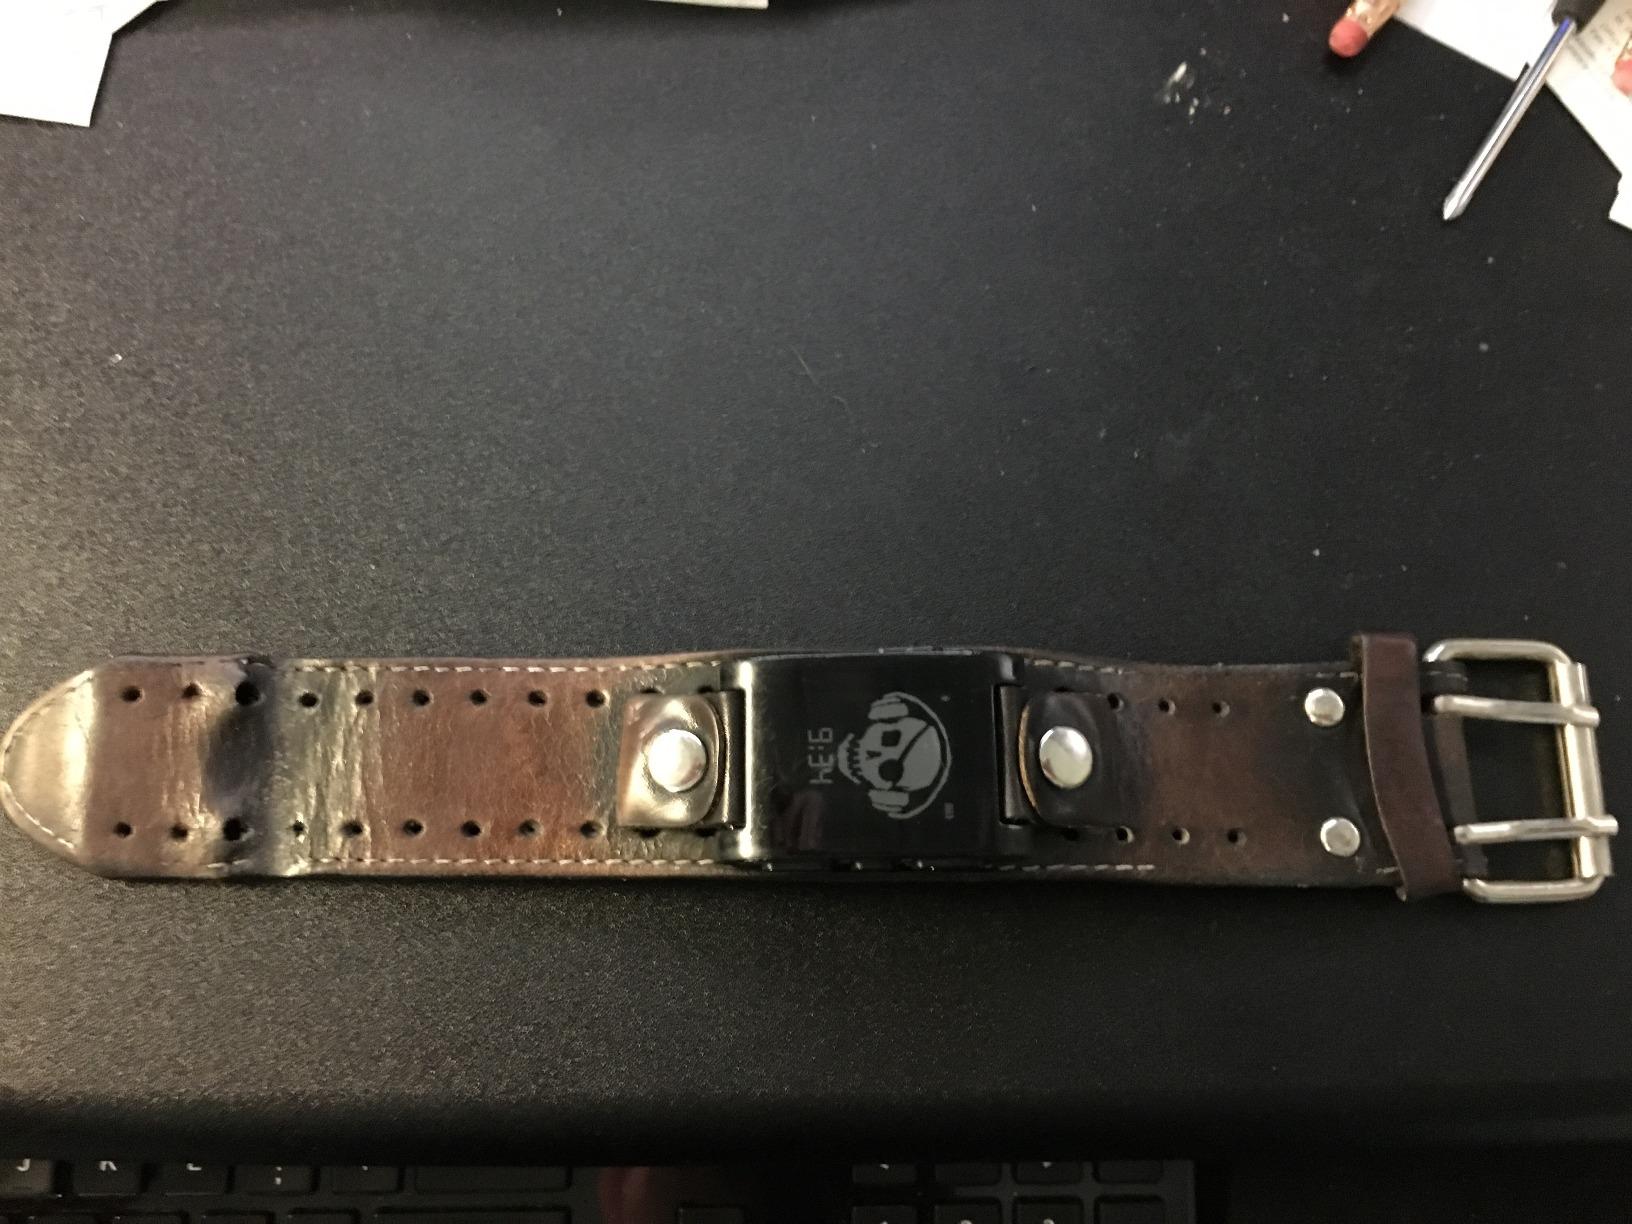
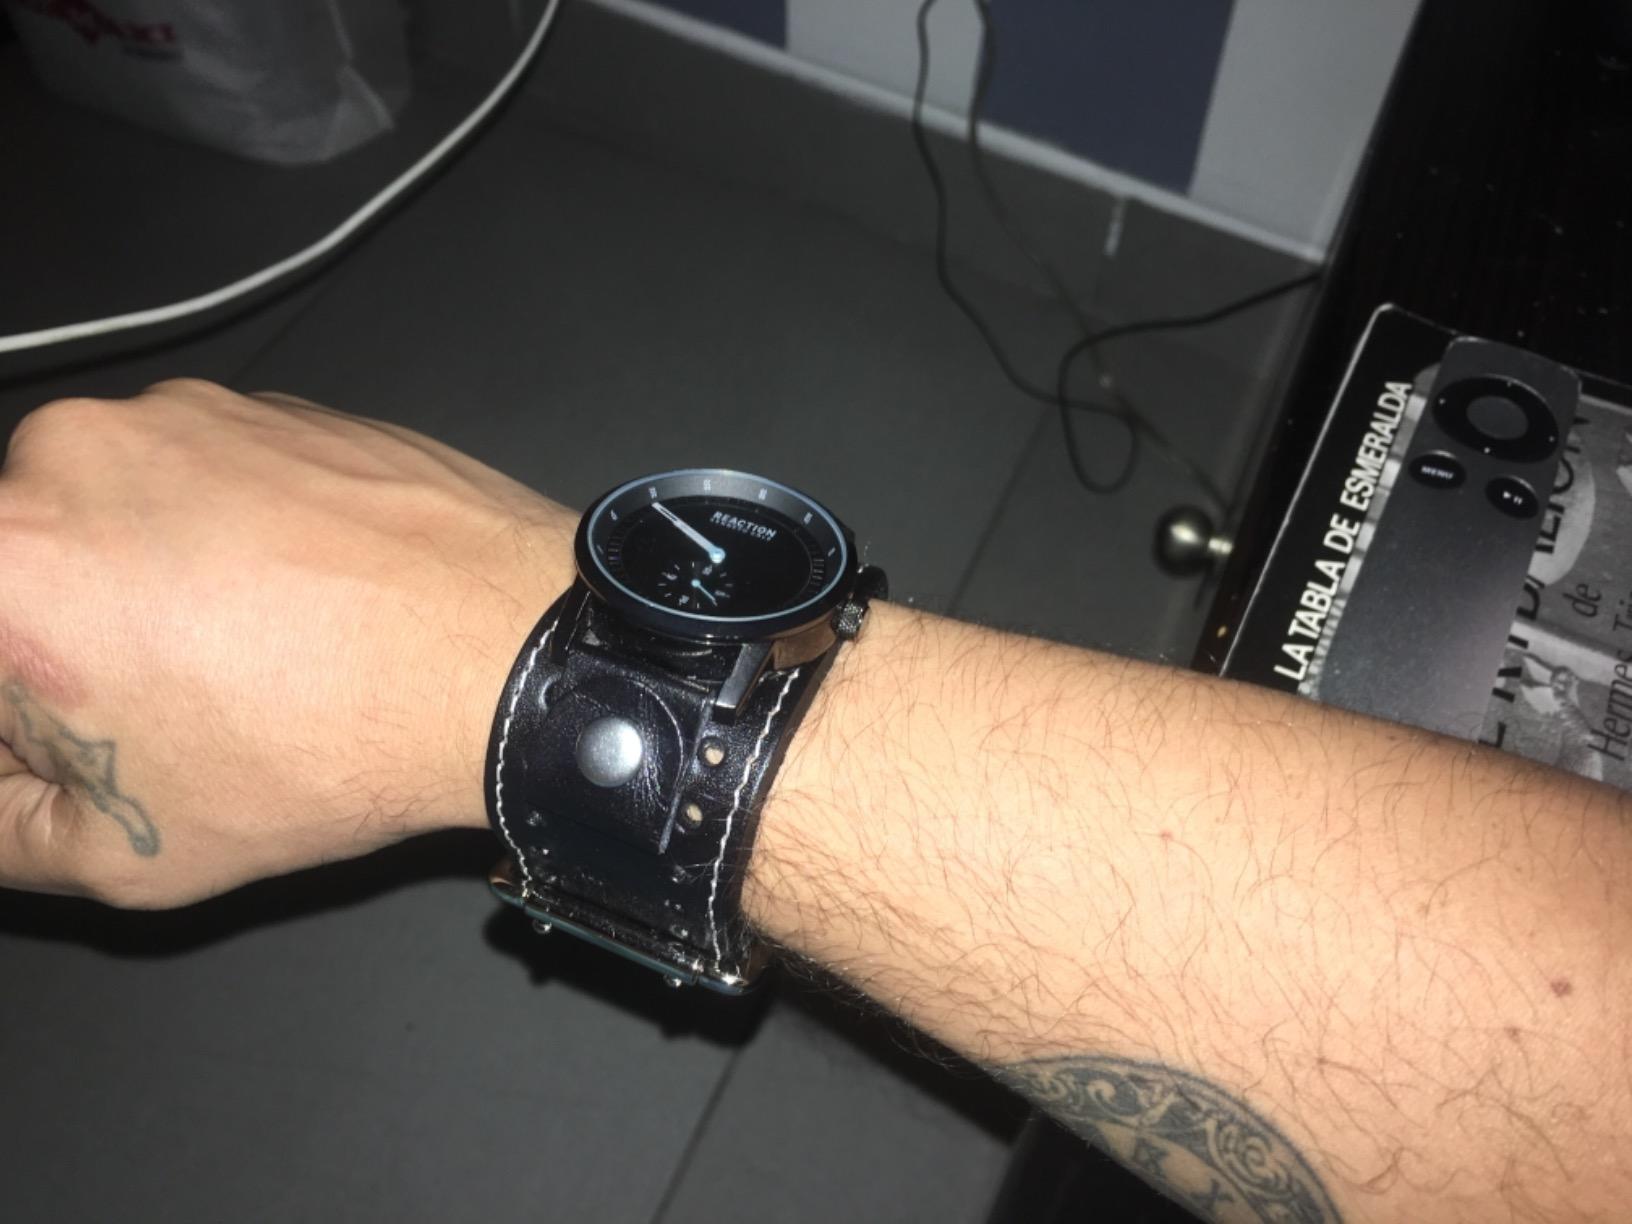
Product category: accessories_watch
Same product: yes